Smoko

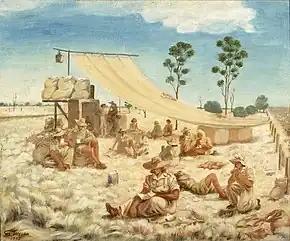
A painting titled "Smoko time with the AWLA"

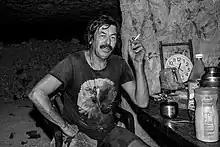
An opal miner on a smoko in Lightning Ridge, New South Wales

In Australian, New Zealand, and Falkland Islands English, a smoko (also "smoke-o" or "smoke-oh") is a short, often informal break taken during work or military duty, although any short break such as a rest or a coffee or tea break can be called a smoko. Among sheep shearers in Australia, the smoko is a mid-morning break, between breakfast and lunch, in which a light meal may be eaten.